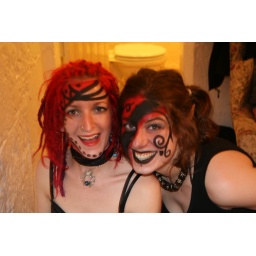
These girls swung neon globes (on ropes) around on the balcony overlooking the great hall.